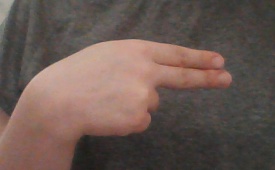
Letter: ain